The Fast Show

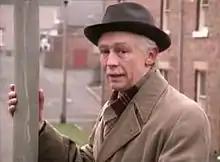
"Unlucky" Alf

In "", Jack Sparrow (played by Johnny Depp) quotes the show, the Rowley Birkin line "... and then they made me their chief!". In a deleted scene of the movie, Sparrow also uses the Mark Williams catchphrase "I'll get me coat." Depp is a major fan of "The Fast Show" and an ardent admirer of Paul Whitehouse, whom he once described as "the greatest actor in the world". In 2000, Depp made a cameo appearance as the hapless customer in the 'Suit You, Sir' sketch in the "Fast Show" farewell special, and in a 2015 interview, he commented: "It was absolutely one of my proudest achievements. No question. It was one of my favourite things, to have been on the last "Fast Show"." Whitehouse also had voice acting roles in Depp's movies "Finding Neverland", "Corpse Bride", "Alice in Wonderland", and its sequel "Alice Through the Looking Glass". Depp's 2015 movie "Mortdecai" featured Whitehouse in a minor role, and has been noted for alluding to "Fast Show" characters.